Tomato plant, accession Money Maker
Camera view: bottom (45 deg); turntable rotation: 210 degrees
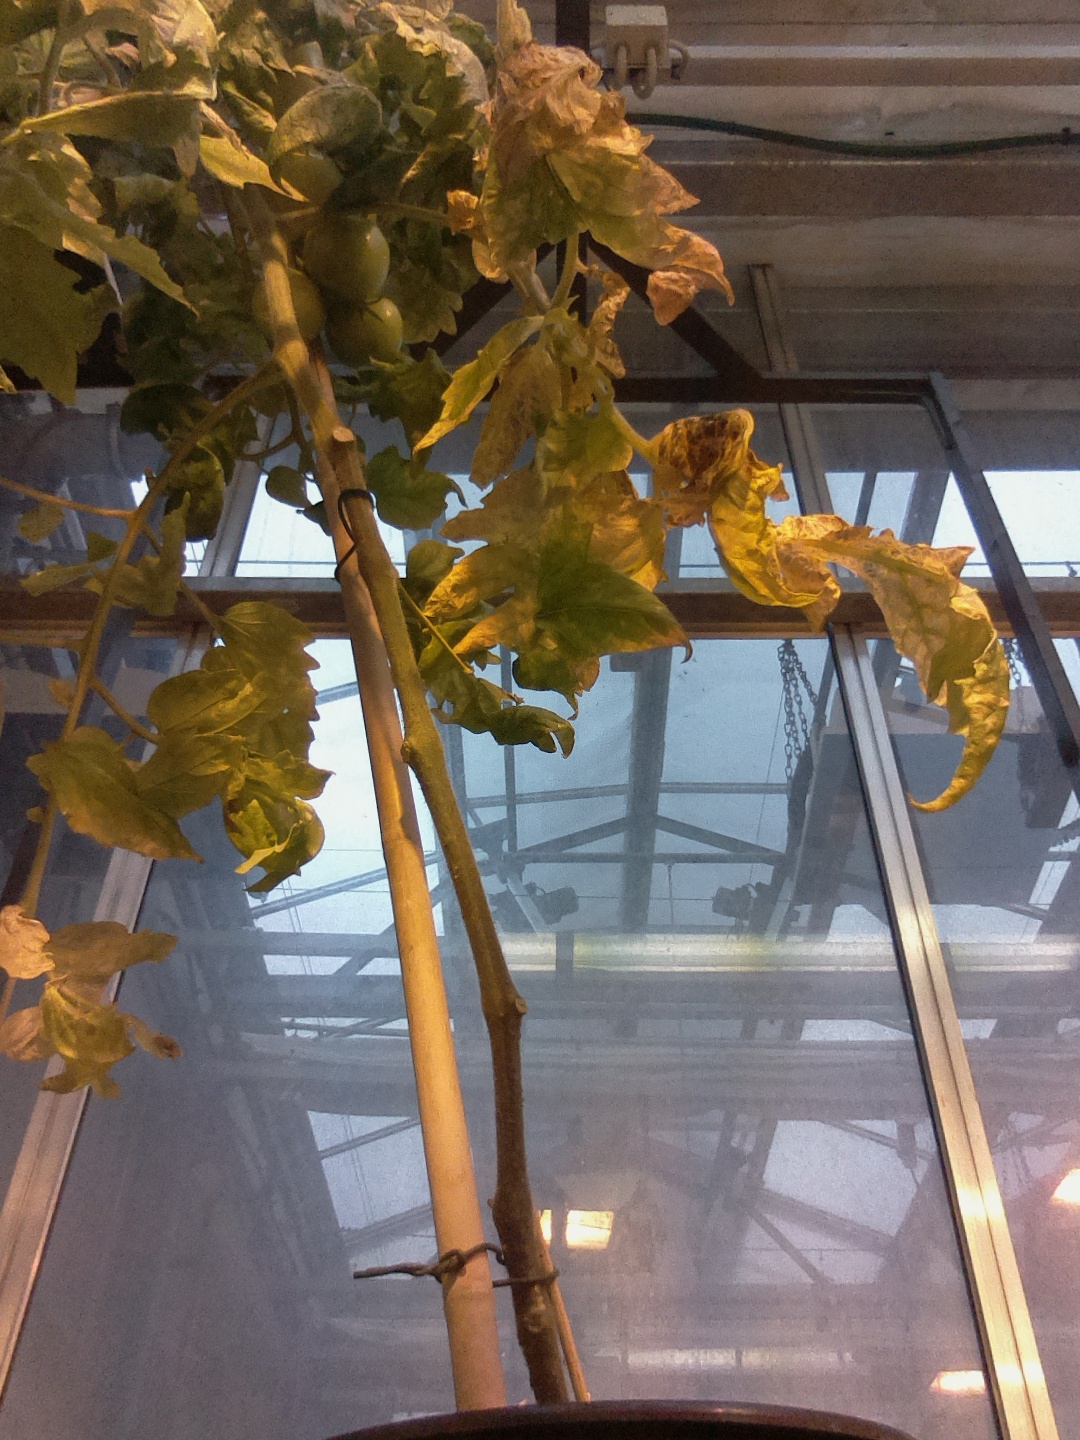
BBCH growth stage 79: 90% -100% of final fruit size